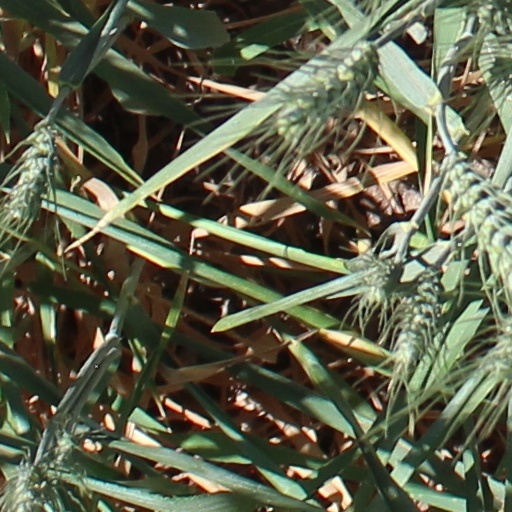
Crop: wheat